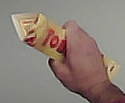
Product: toblerone_white